Ross Edgley

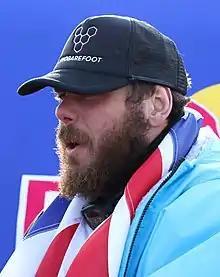
Edgley in 2018 after completing the Great British Swim at Margate

Ross Edgley (born 13 October 1985) is a British athlete, ultra-marathon sea swimmer and author. He holds multiple world records, but is perhaps most recognised for completing the World's Longest Staged Sea Swim in 2018, when he became the first person in history to swim around Great Britain, in 157 days (voted Performance of the Year by the World Open Water Swimming Association.) In 2024, he also became the first person in history to simultaneously hold official Guinness World Records for long-distance swimming in the sea and river when he broke the record for the longest non-stop, continuous river swim down the Yukon River (318 miles/510km).